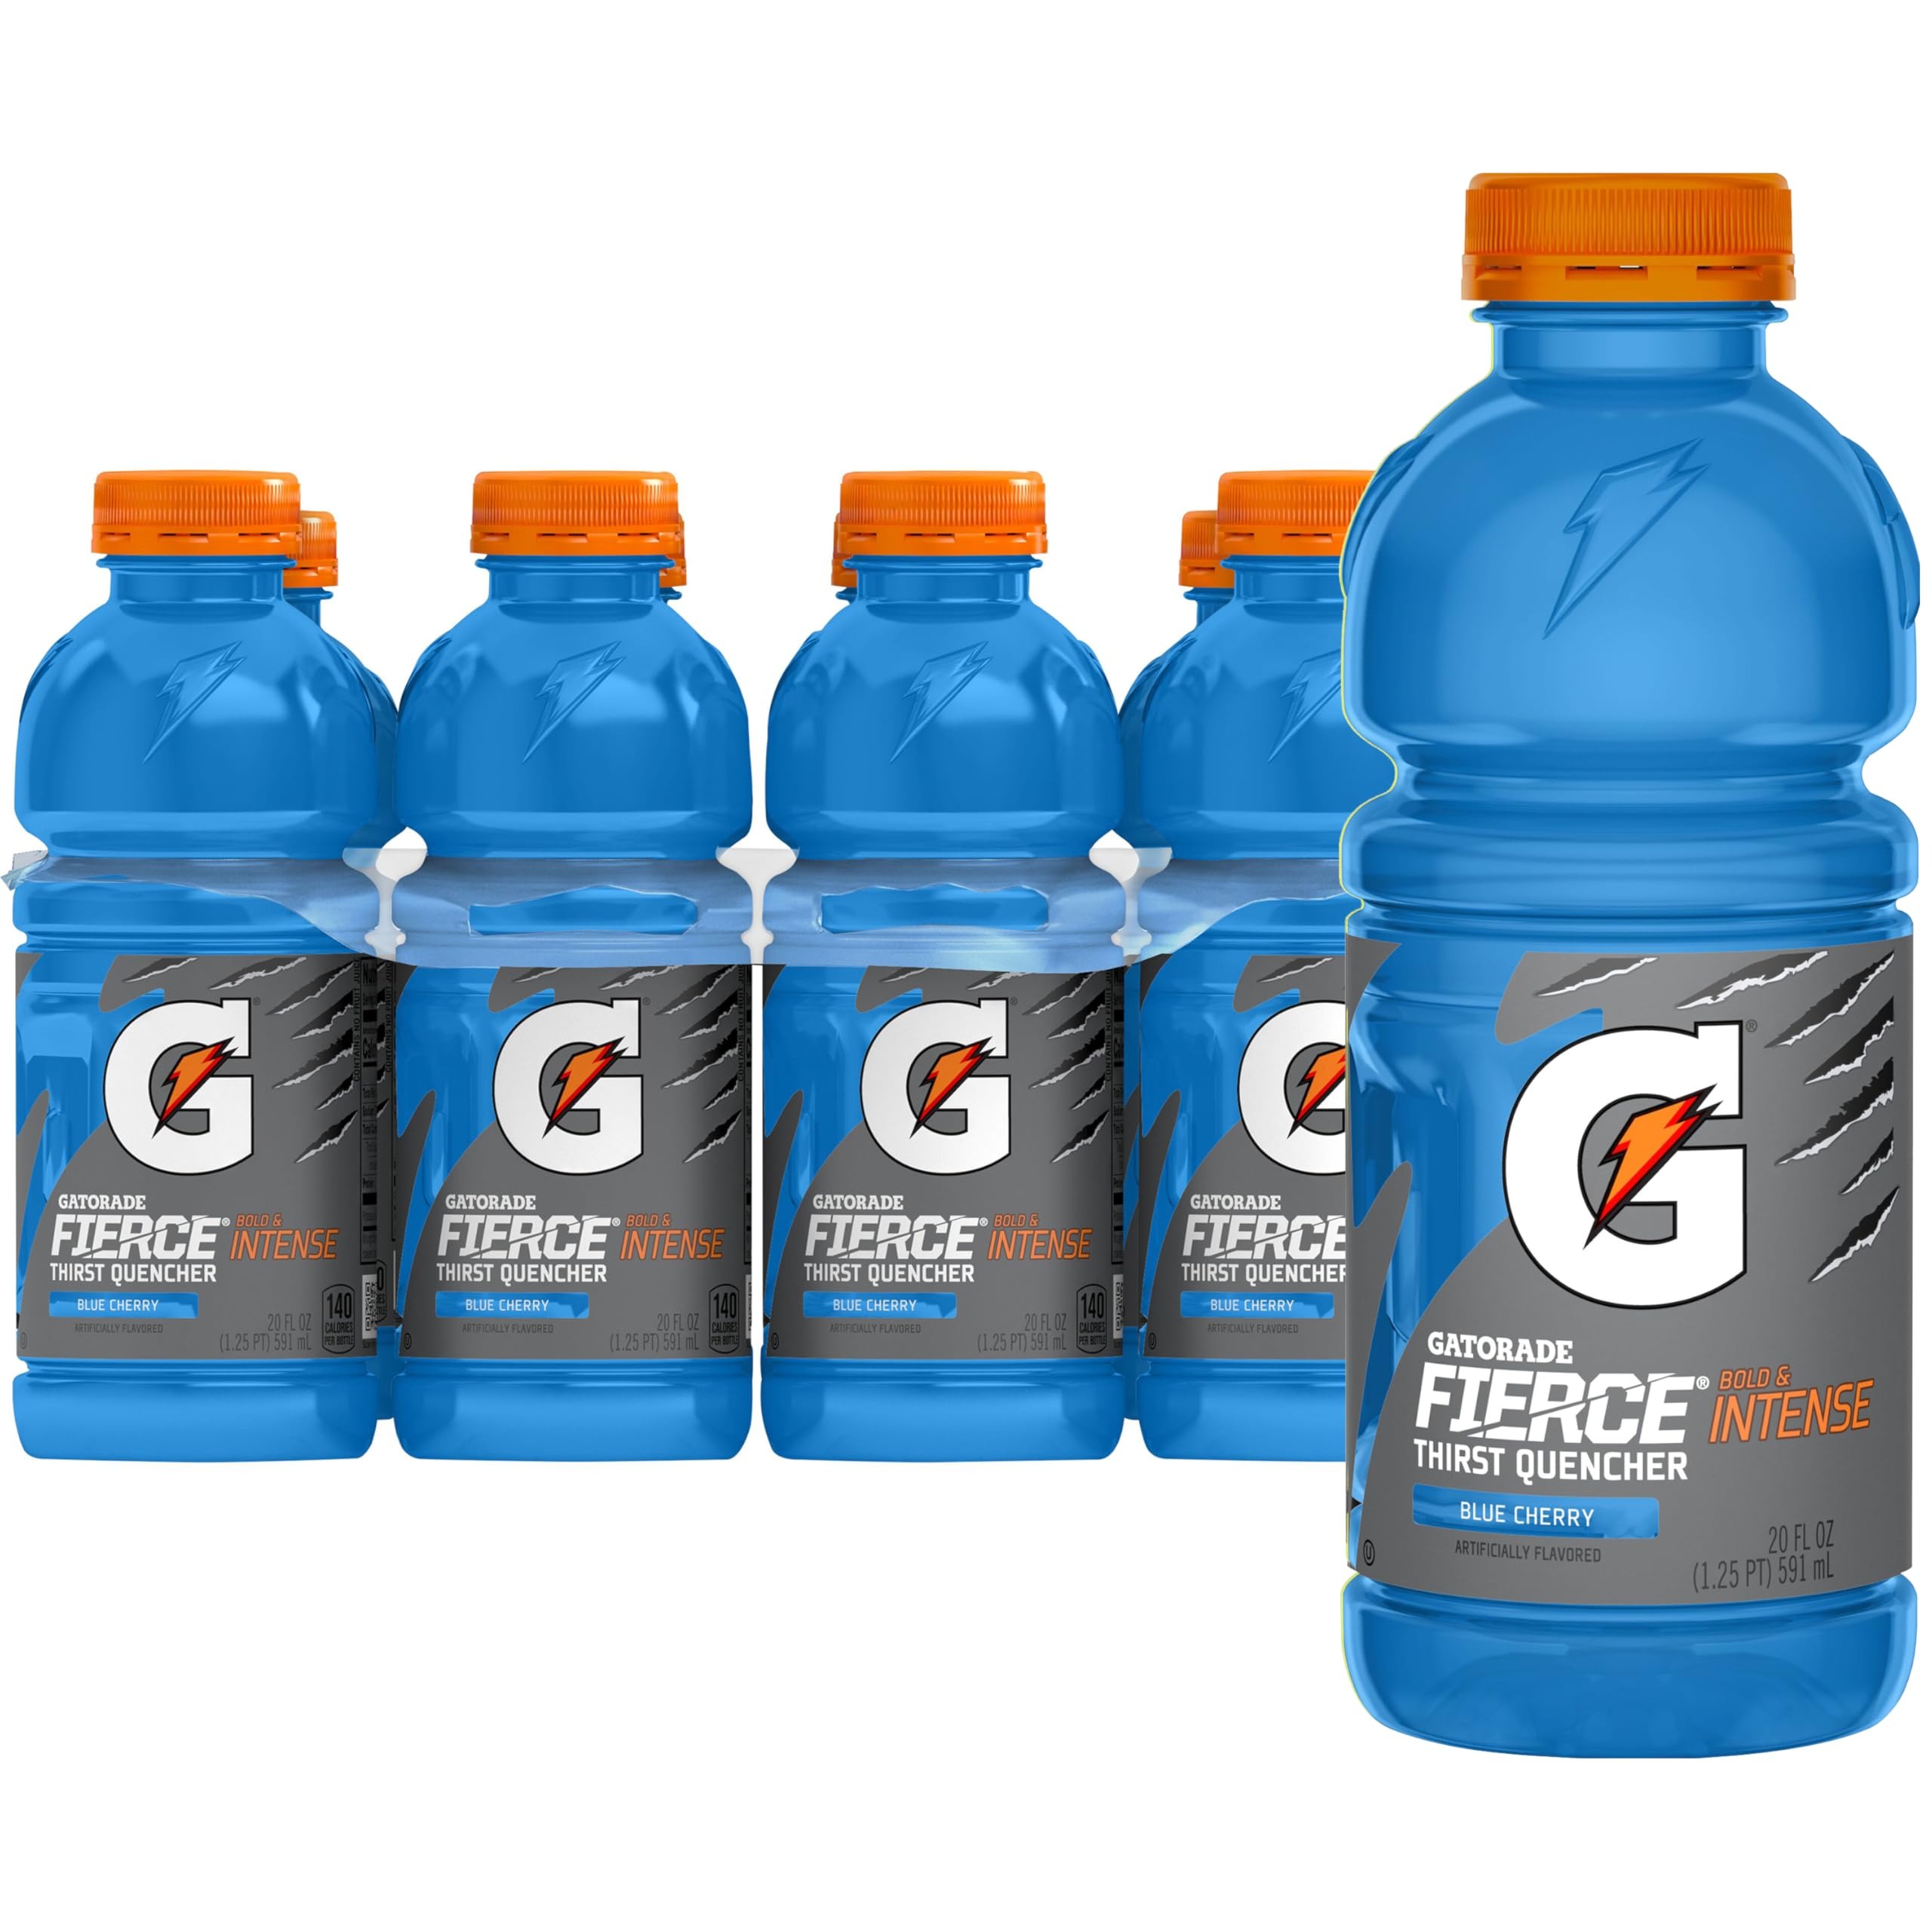
Item Name: Gatorade Fierce Blue Cherry Thirst Quencher, 20 Fl Oz Bottles, 8 Pack
Bullet Point 1: Fierce Blue Cherry Sports Drink bottles
Bullet Point 2: Bold, intense flavor that hydrates better than water
Bullet Point 3: Rehydrate, Replenish, Refuel
Bullet Point 4: Fluids, Electrolytes, Carbohydrates
Value: 160.0
Unit: Fl Oz

Price: 12.78